Xehanort

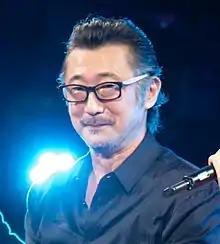
Akio Otsuka often voices Xehanort and Ansem in Japanese, taking over as the elder Xehanort following his father's death.

Billy Zane voiced Ansem in the first game. He was replaced by Richard Epcar for the later titles. Reflecting on his work, Epcar enjoyed his works in the "Kingdom Hearts" franchise due to all the people he met. Xemnas was voiced by Norio Wakamoto in Japanese and Paul St. Peter in English. Peter felt that the quick audition led to a positive response from the staff. He came to enjoy voicing Xemnas alongside Wormmon from "Digimon Adventure 02". He found the role challenging as he had to work as carefully as Wakamoto.